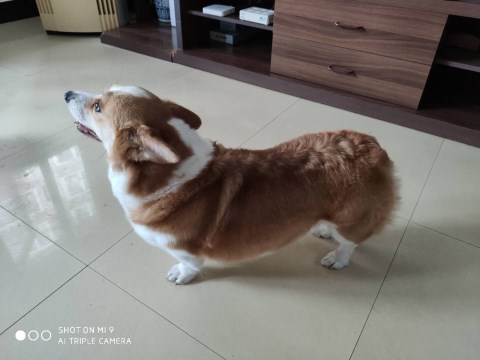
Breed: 2909-n000116-Cardigan